Gloria Fluxà

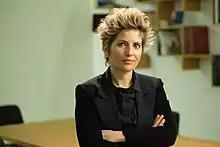
Fluxà in 2019

Gloria Fluxà Thienemann (born June 1981) is a Spanish businessperson. She is vice-chairman and chief sustainability officer of the family business, Iberostar Hotels & Resorts.